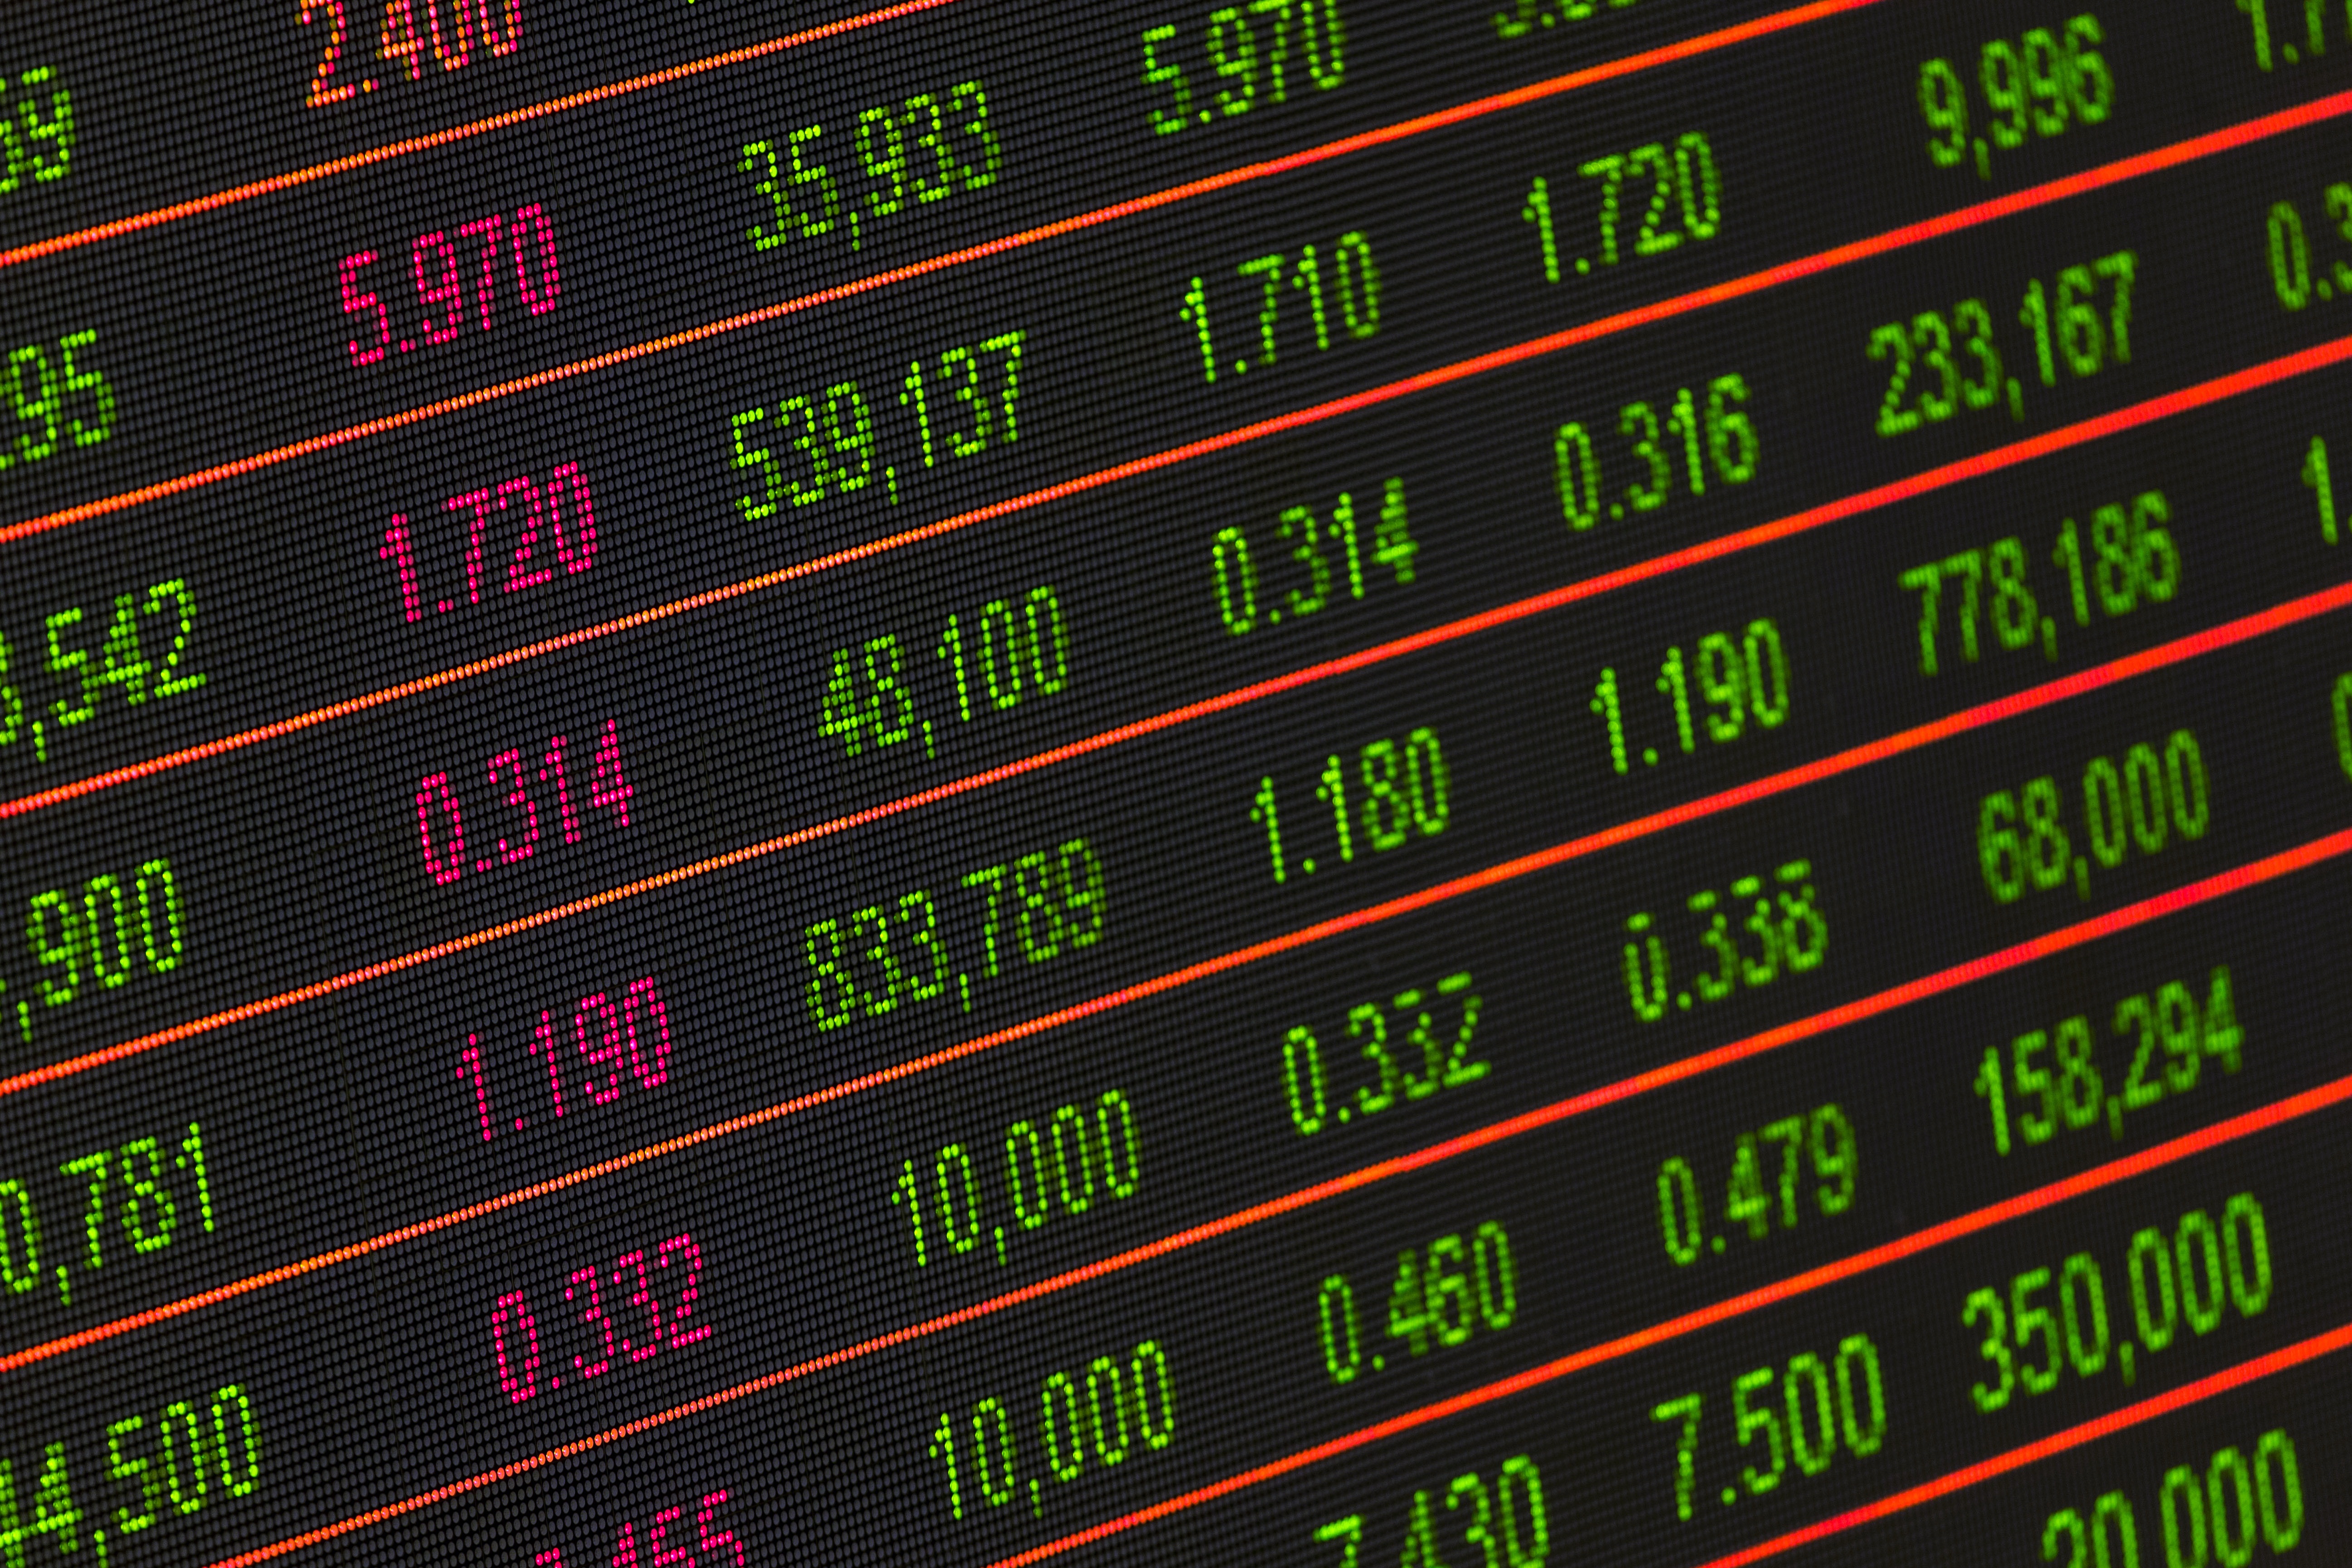
growth, number, line, green, money, market, business, signage, neon sign, font, text, stock, information, economy, financial, scoreboard, success, data, finance, investment, exchange, trading, broker, stock market, display device, electronic signage